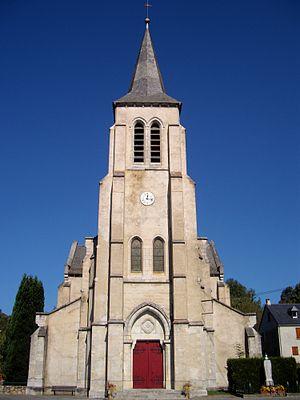
Église paroissiale Notre-Dame de l'Assomption de Bordères-Louron, Hautes-Pyrénées, France